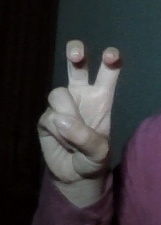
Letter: toot